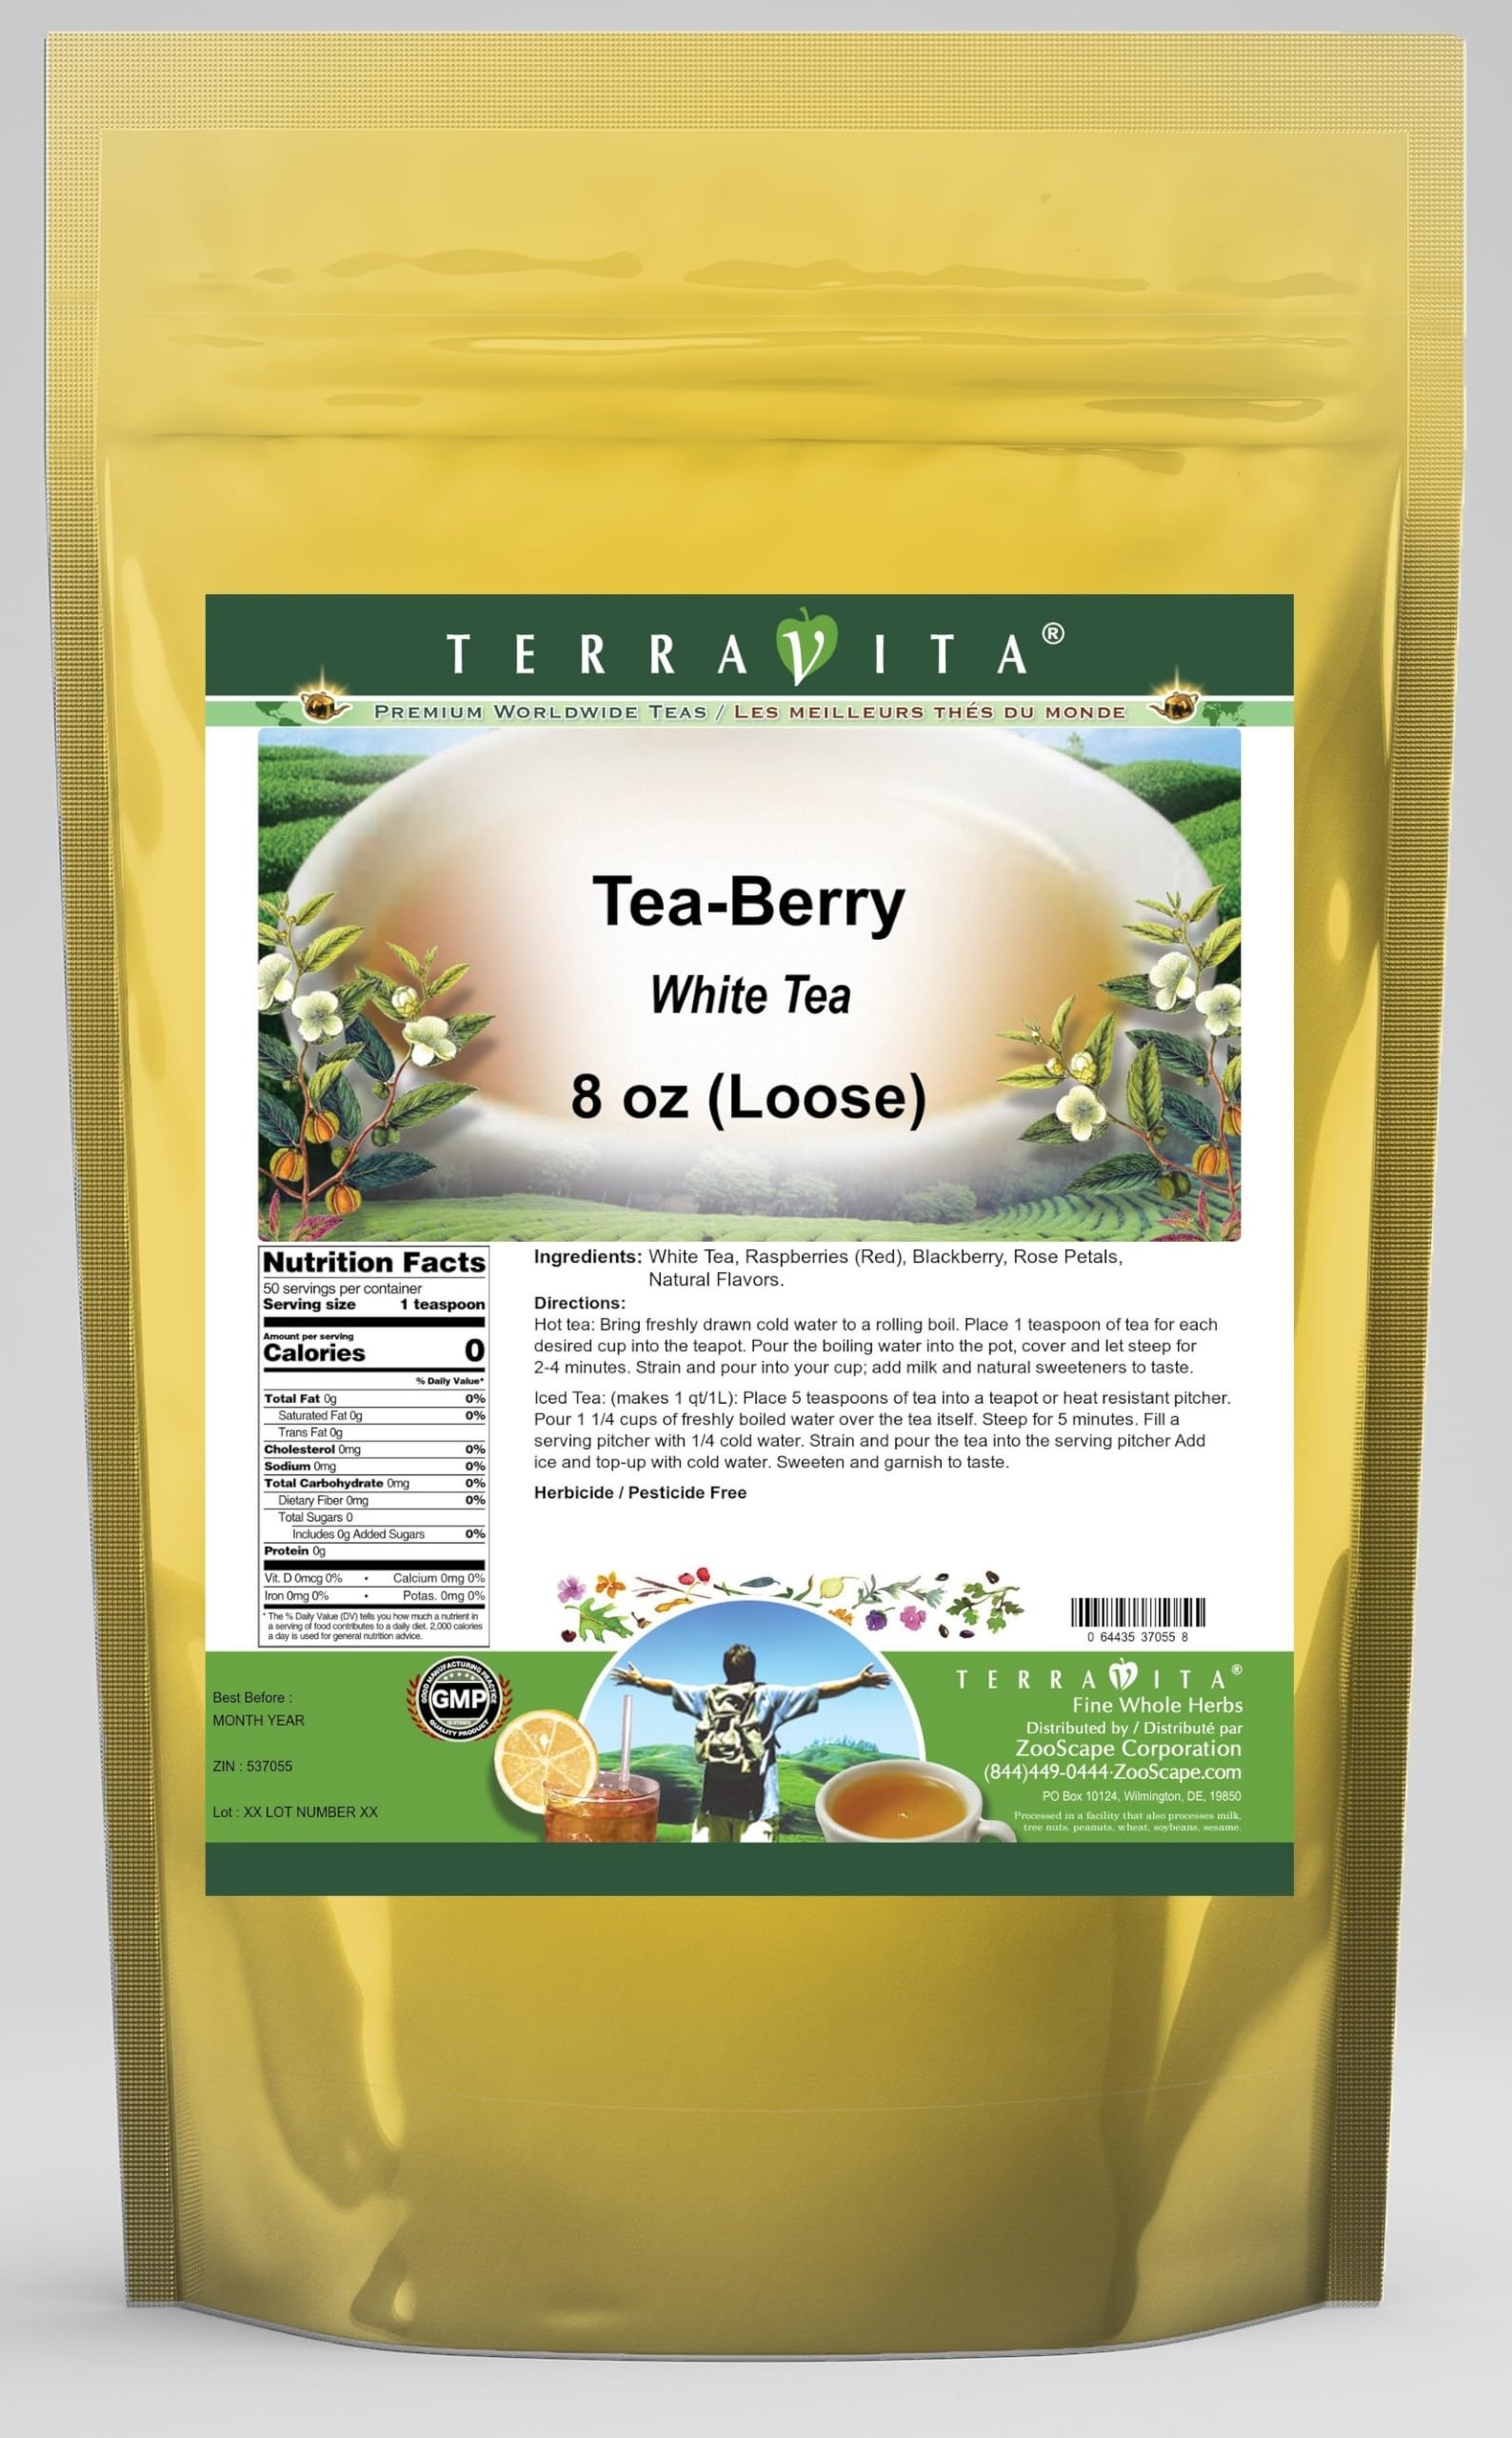
Item Name: Tea-Berry White Tea (Loose) (8 oz, ZIN: 537055) - 3 Pack
Bullet Point 1: Our Tea-Berry White Tea is a mouth-watering flavored White tea with Raspberries (Red), Blackberry and Rose Petals that you can enjoy all year round! The aroma and Tea-Berry flavor is a delight! - Ingredients: White tea, Raspberries (Red), Blackberry, Rose Petals and Natural Tea-berry Flavor.
Bullet Point 2: No fillers.
Bullet Point 3: Manufacturer: TerraVita
Bullet Point 4: Size: 8 oz
Bullet Point 5: Loose Leaf White Tea - Packed in a convenient upright pouch!
Product Description: Our Tea-Berry White Tea is a mouth-watering flavored White tea with Raspberries (Red), Blackberry and Rose Petals that you can enjoy all year round! The aroma and Tea-Berry flavor is a delight! - Ingredients: White tea, Raspberries (Red), Blackberry, Rose Petals and Natural Tea-berry Flavor. - Hot tea brewing method: Bring freshly drawn cold water to a rolling boil. Place 1 teaspoon of tea for each desired cup into the teapot. Pour the boiling water into the pot, cover and let steep for 2-4 minutes. Strain and pour into your cup; add milk and natural sweeteners to taste. - Iced tea brewing method: (to make 1 liter/quart): Place 5 teaspoons of tea into a teapot or heat resistant pitcher. Pour 1 1/4 cups of freshly boiled water over the tea itself. Steep for 5 minutes. Fill a serving pitcher with 1/4 cold water. Strain and pour the tea into the serving pitcher Add ice and top-up with cold water. Sweeten and garnish to taste. - TerraVita is an exclusive line of premium-quality, natural source products that use only the finest, purest and most potent ingredients found around the world. TerraVita is hallmarked by the highest possible standards of purity, potency, stability and freshness. All of our products are prepared with the highest elements of quality control, from raw materials through the entire manufacturing process, up to and including the moment that the bottles or bags are sealed for freshness and shipped out to you. Our highest possible standards are certified by independent laboratories and backed by our personal guarantee. - TerraVita exists to meet and ensure your family's health and wellness without the harmful effects of chemicals and health products. We strive to make all of our products affordable and reliable and are constantly searching the market to mai
Value: 24.0
Unit: Ounce

Price: 141.62